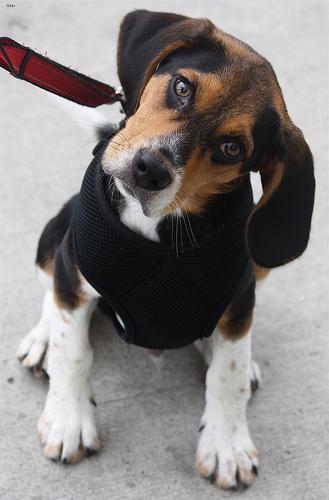
beagle